Weilheim (Oberbay) station

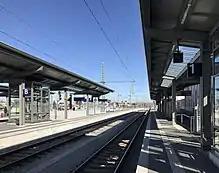
Platforms (2018)

By 1977, Weilheim station had 23 tracks, including five platform tracks. East of the platform tracks there were the local loading tracks, five of which were north and five south of the station building. South of the building there was also the goods shed with a loading dock, equipped with two tracks and a loading road. West of the platform tracks were freight and storage sidings as well as the roundhouse and the turntable of the locomotive depot. Most of the loading and storage sidings were closed and dismantled In the following years and in 2002 and 2004.